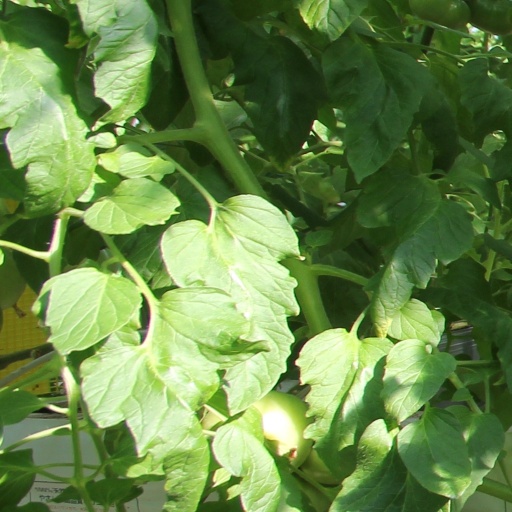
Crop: tomato